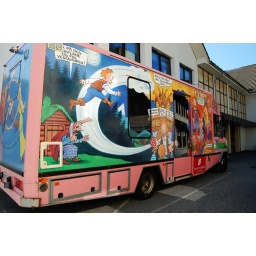
Found only in Bysheim , Norway. It's known to be the nicest library bus in Norway.